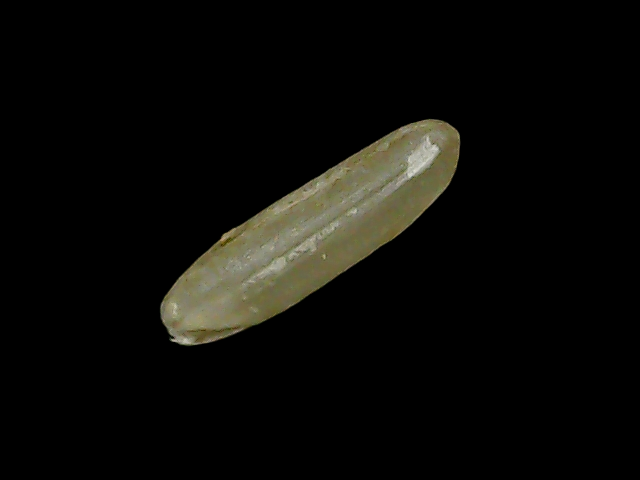
Rice variety: Binadhan19